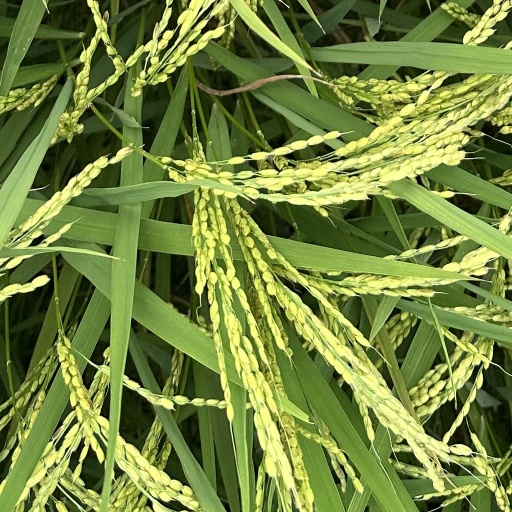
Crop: rice